Lucina von der Heyde

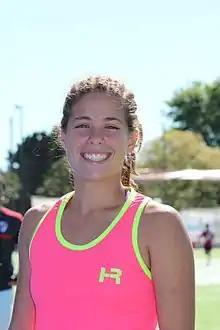

Lucina Juliana von der Heyde (born 24 January 1997) is an Argentine field hockey player who plays as midfielder for German club Mannheimer HC.